Saint John the Baptist Parish Church (Calamba)

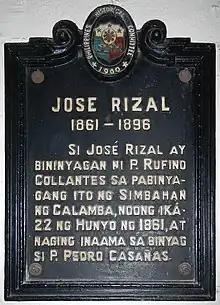
Jose Rizal PHC historical marker at the church installed in 1960

Jesuit Missionaries in 1757 purchased a big portion of land called for their missions but the parish was only established in 1779 by the Franciscan friars upon gaining independence from the parochial church of Cabuyao (formerly known as Tabuco). The stone church was originally built in 1859 but destroyed on February 12, 1945, during the Second World War. The reconstruction of the church of Calamba was headed by Eliseo Dimaculangan. The original altar was burned in 1862 but immediately rebuilt by Leoncio Lopez. The first Filipino priest, Angel Villaruz, served the longest in this church for 43 years since 1901.